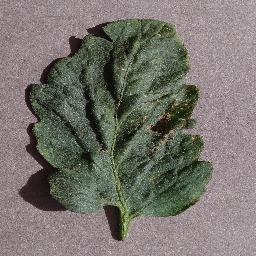
Label: Tomato___Target_Spot